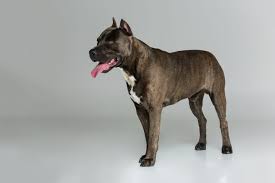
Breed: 216-n000078-American_Staffordshire_terrier